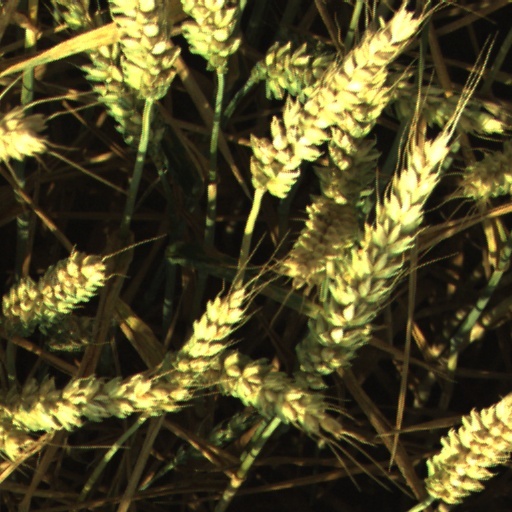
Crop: wheat